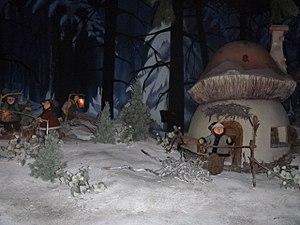
Foret de Plop hiver
Het Bos van Plop est un parcours scénique de type barque scénique du parc d'attractions belge Plopsaland.